Job Jaffré

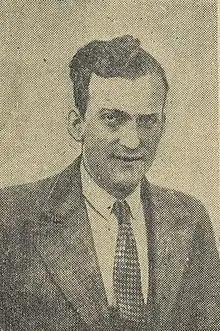
Job Jaffré

Joseph-Marie Jaffré, better known as Job Jaffré (May 6, 1906 - March 12, 1986), was a French journalist and Breton nationalist. He also published under pseudonyms, most notably as Jos Pempoull.